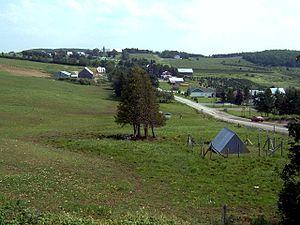
Vue du Village de Packington au Témiscouata, Québec, Canada
Packington est une municipalité de paroisse du Québec située dans la MRC de Témiscouata dans le Bas-Saint-Laurent.
Le Témiscouata est une municipalité régionale de comté du Québec, dans la région administrative du Bas-Saint-Laurent, créée le 1ᵉʳ janvier 1982. Son chef-lieu est la ville de Témiscouata-sur-le-Lac. D'une superficie de 3 921 km², elle est composée de 19 municipalités : 3 villes, 11 municipalités et 5 paroisses avec une population totale de 21 993 habitants, en 2005. Son préfet actuel est Guylaine Sirois.